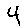
Label: 4